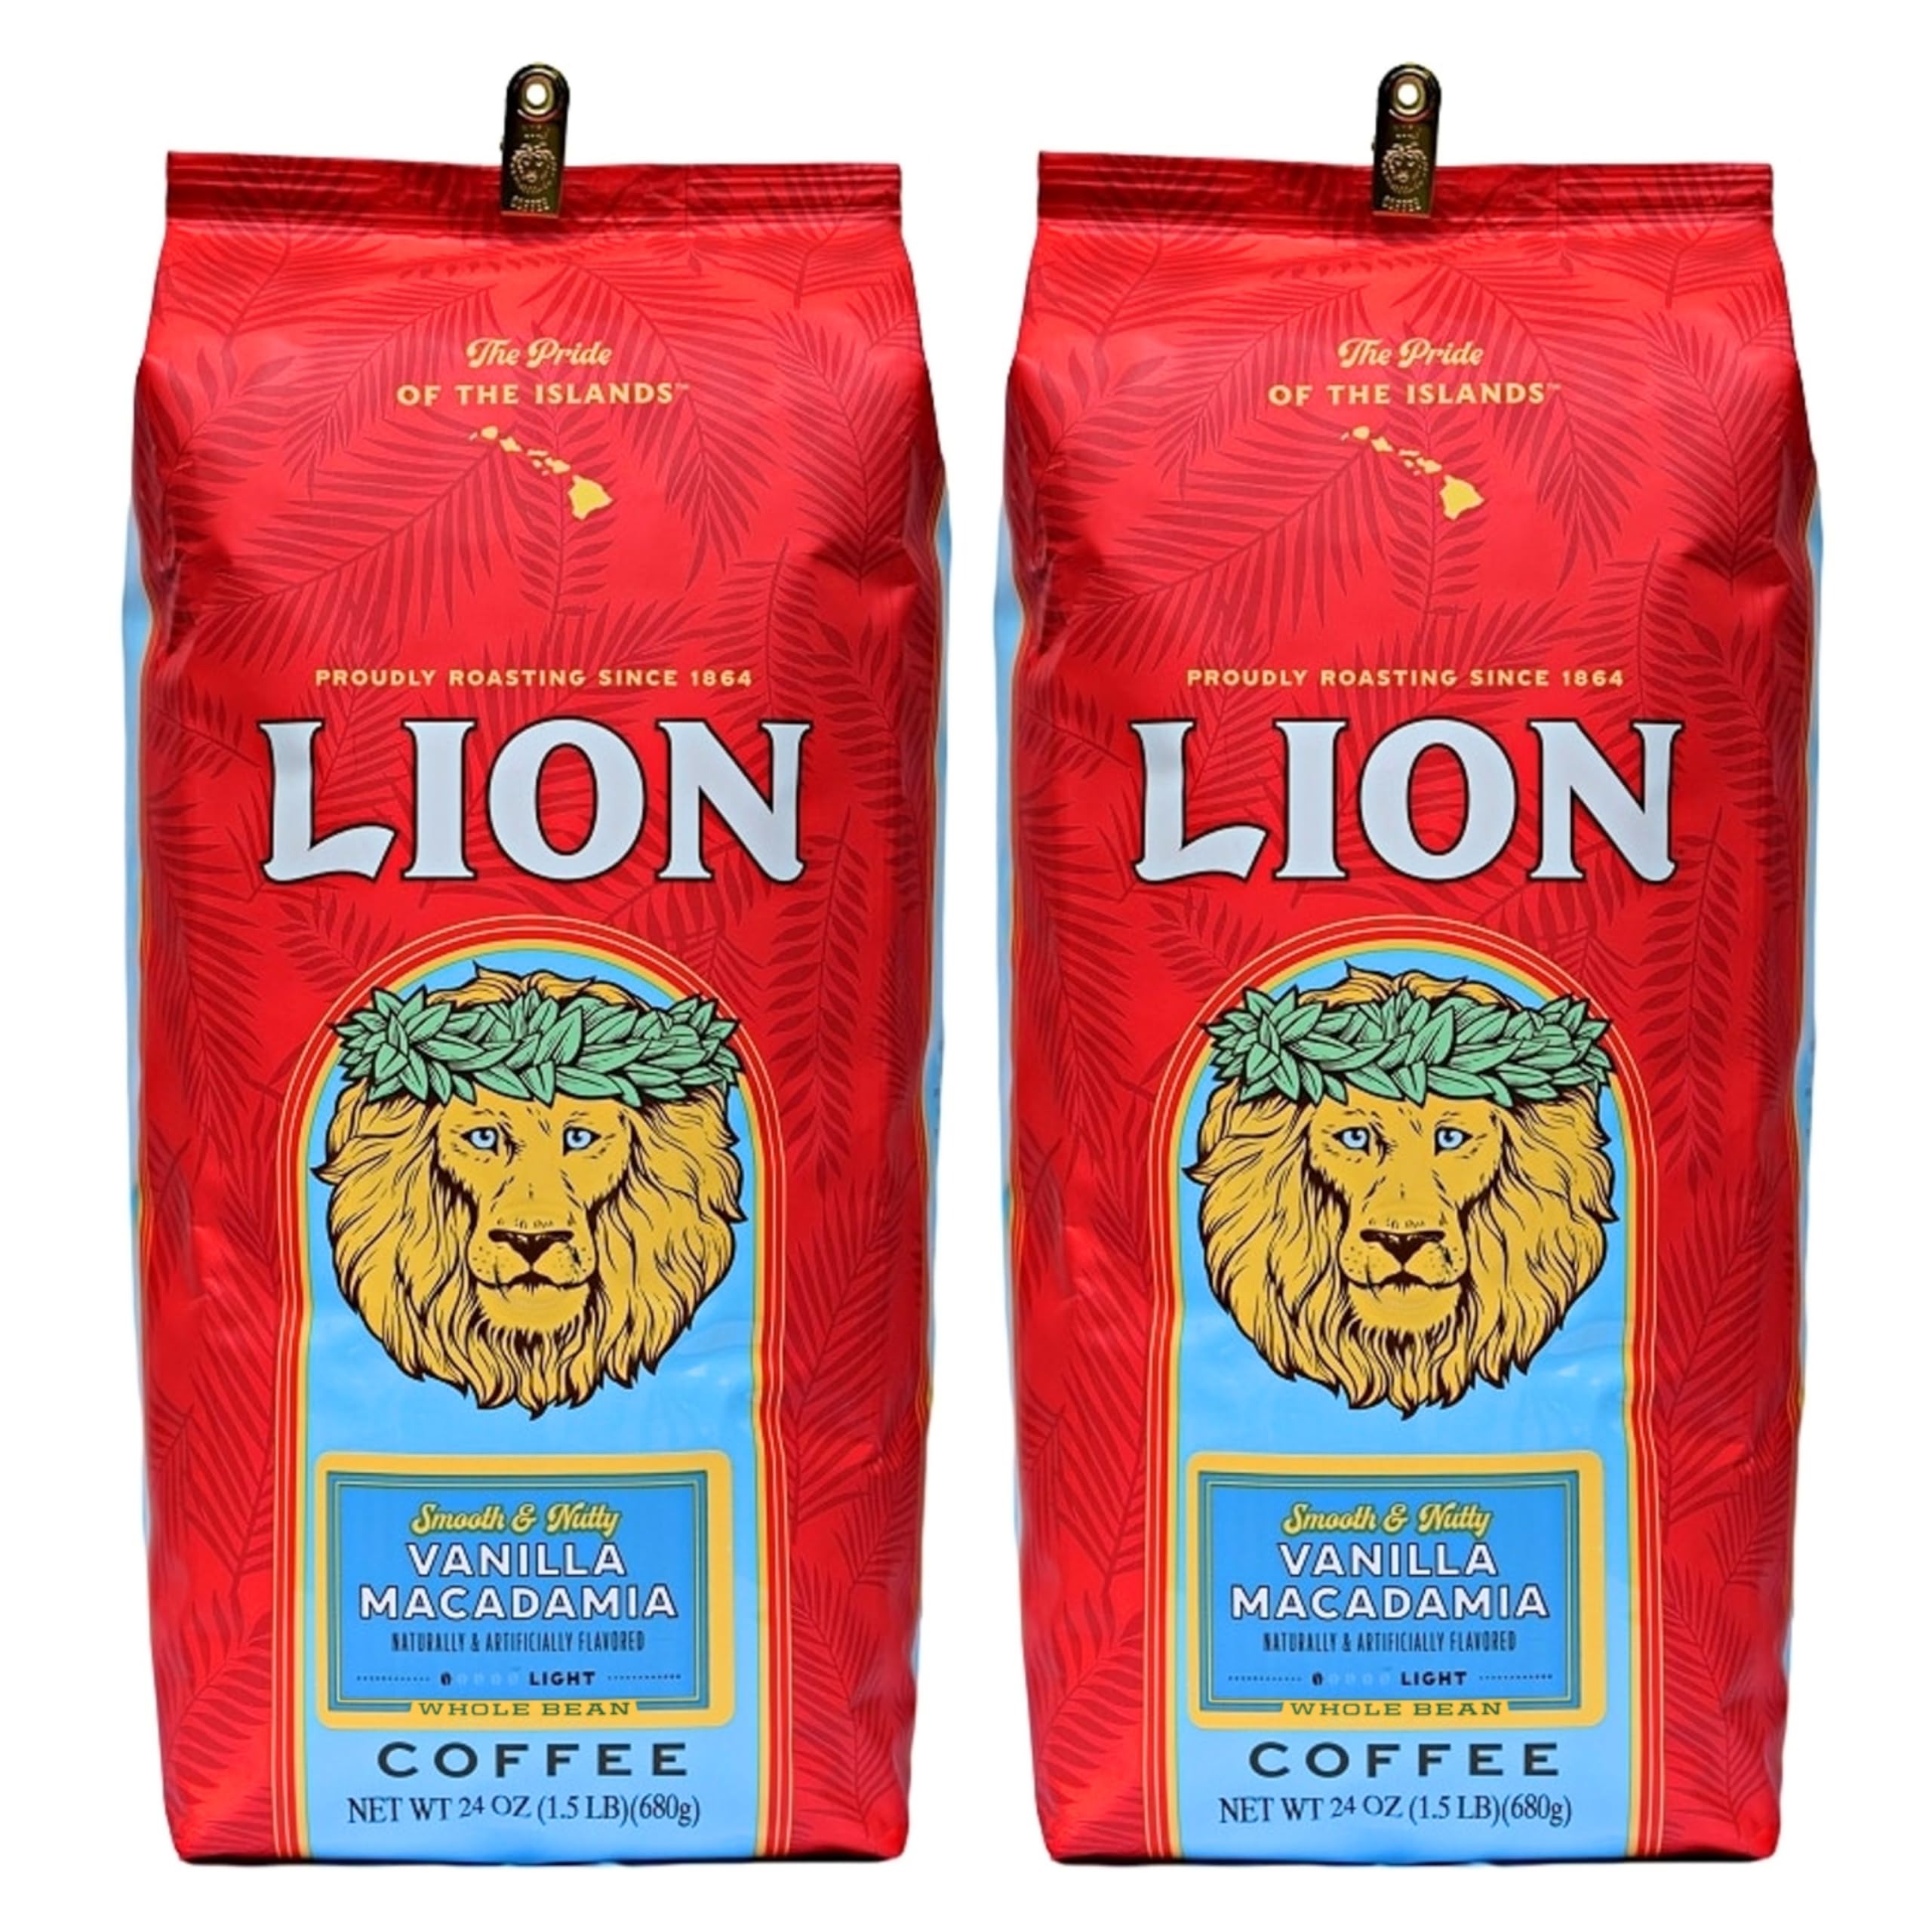
Item Name: Lion Coffee, Arabica Coffee Beans, Light Roast Whole Bean Coffee, Vanilla Macadamia Flavor, A Taste of Aloha, 24 Ounce Bag (Pack of 2)
Bullet Point: SMOOTH TROPICAL FLAVOR 2-PACK: Enjoy a rich, smooth taste with the blend of Vanilla bean and Macadamia nuts in each sip of this lightly roasted flavored coffee, using Arabica coffee beans whole
Product Description: Lion Coffee's Whole Bean Vanilla Macadamia flavor offers a delightful experience with its smooth tropical taste. Enjoy each sip of this light roast coffee made from premium Arabica coffee whole beans, carefully selected and crafted. Enjoy one of the best coffee beans available, these flavored coffee beans embody the essence of Hawaii, where Lion Coffee has been a beloved brand since 1864. Vacuum sealed immediately after roasting, the freshness of these coffee whole beans is provided, delivering an enticing aroma and rich flavor profile that transports you to a warm tropical paradise. Indulge in the sweet notes of vanilla and the subtle harmony of macadamia nuts. Whether you're a fan of coffee for espresso machine or simply enjoy the classic taste of coffee beans, Lion Coffee offers a reliable and satisfying experience with each brew. Elevate your mornings with Lion's Vanilla Macadamia – where tradition meets tropical luxury, and each pour wakes you up with more Roar in Every Pour.
Value: 48.0
Unit: Ounce

Price: 62.95